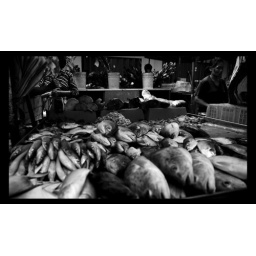
Fish for sale on a market table in a market in Kuala Lumpur, Malaysia